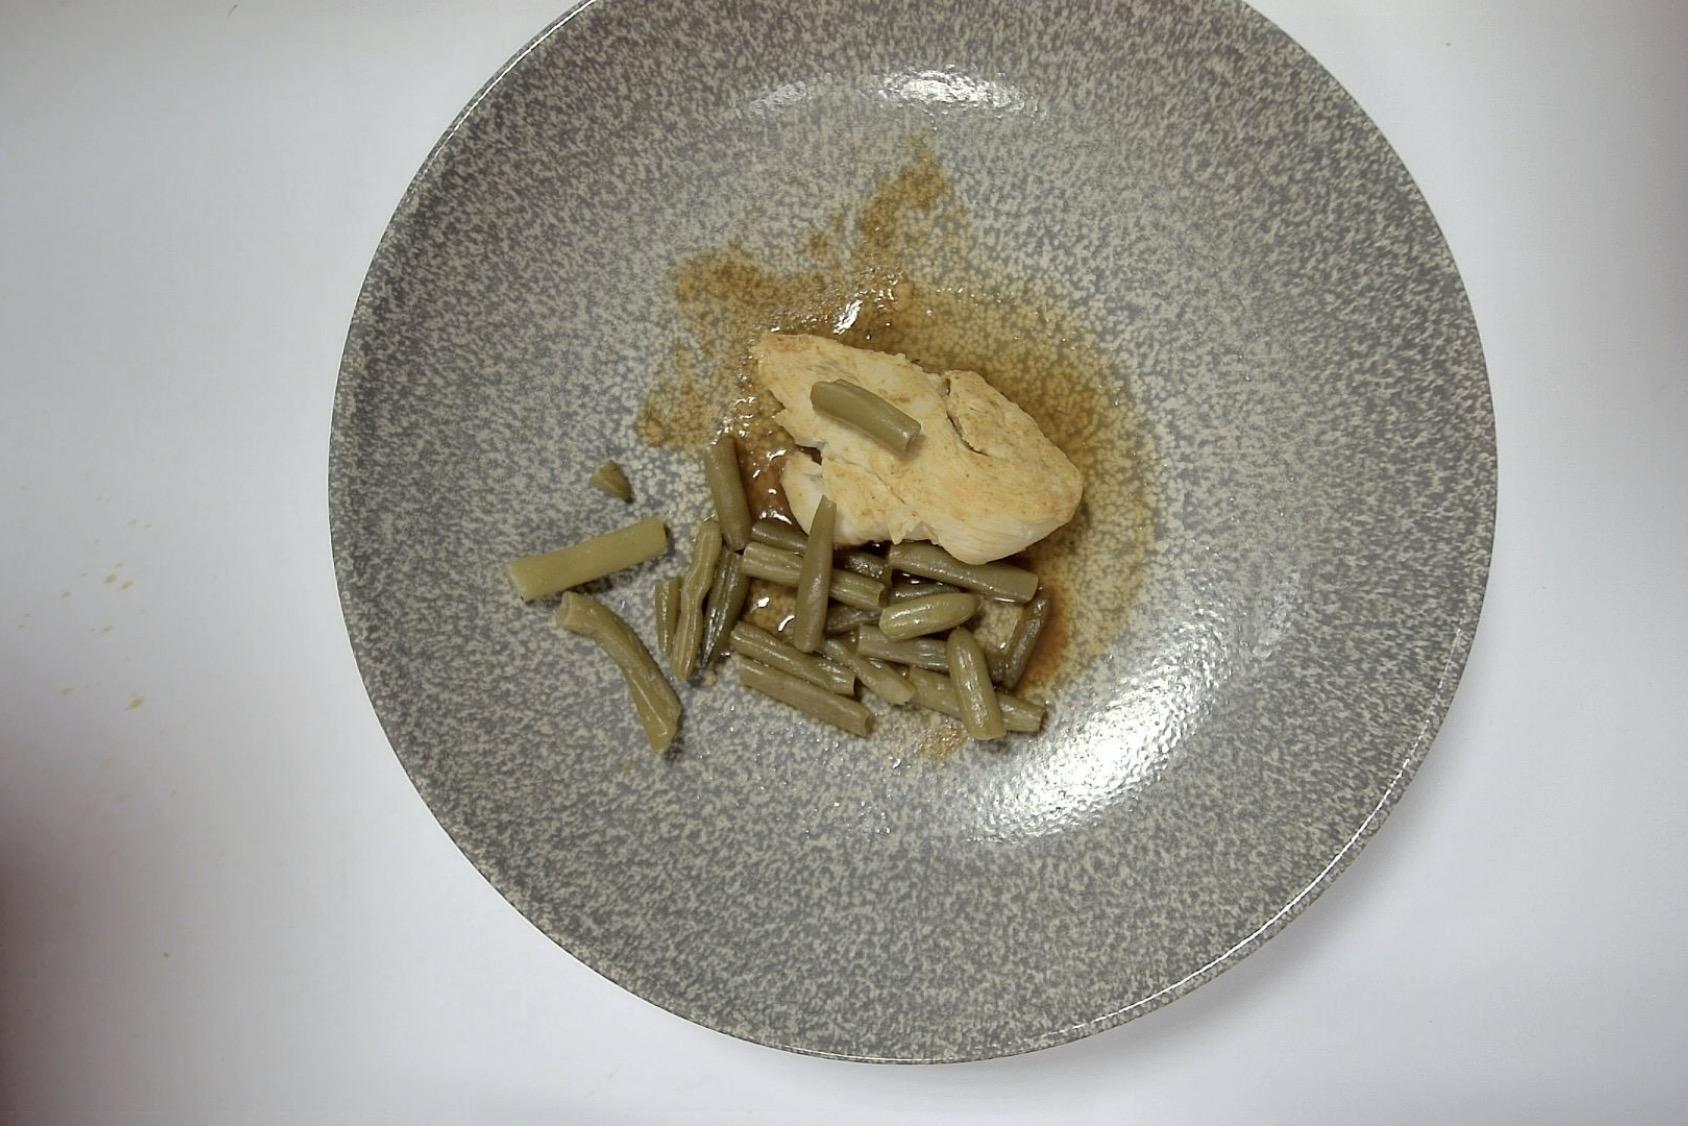
Gericht: Hähnchen mit Grüne Bohnen , Kartoffelpüree und Bratenjus
Portionsgröße: Normale Portion
Zutaten: Kartoffelpüree , Grüne Bohnen , Bratenjus, Hähnchen
Gewicht vorher: 341 g
Kalorien vorher: 326,76 kcal
Gewicht nachher: 271 g
Kalorien nachher: 259,683 kcal